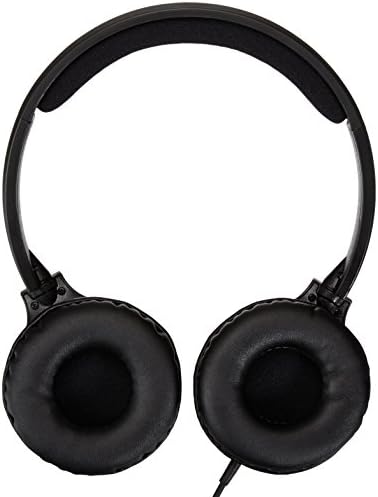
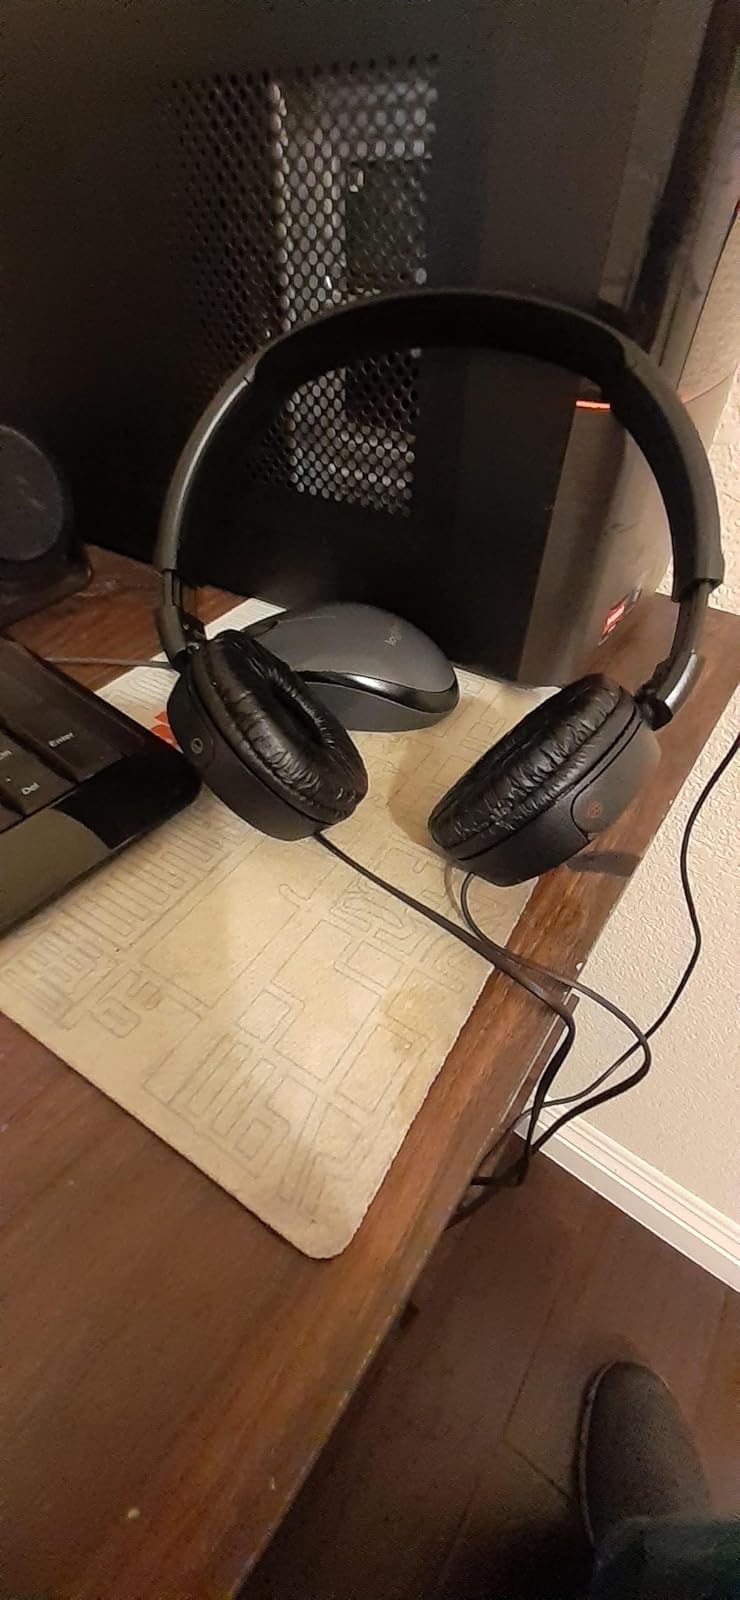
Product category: headphones
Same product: no